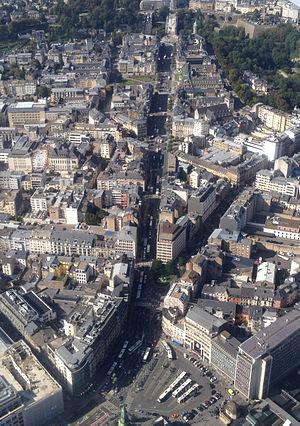
L'avenue de la Liberté est une avenue de la ville de Luxembourg, dans le quartier de la Gare. C'est une artère à sens unique à quatre voies acheminant le trafic du nord au sud de ce quartier en direction de la gare de Luxembourg.